Cisauk railway station

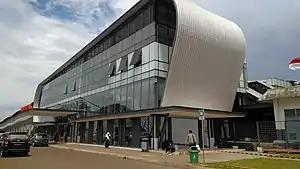
Cisauk Station new building

Cisauk Station (CSK) is a class III railway station located on the border between Sampora, Cisauk and Cibogo Village, Cisauk, Tangerang Regency, Banten, Indonesia. The station, which is located at an altitude of +48 meters and only serves KRL Commuterline Rangkasbitung Line, is the most southeastern train station in Tangerang Regency. It is also located near the BSD City complex, as well as Indonesia Convention Exhibition within the planned city.